French Institute of Administrative Sciences

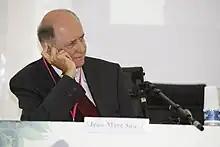
Jean-Marc Sauvé, president of IFSA.

IFSA is the French section of the IISA: International Institute of Administrative Sciences based in Bruxelles.